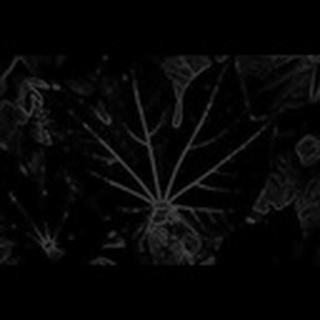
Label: healthy_cotton